Yerevan dialect

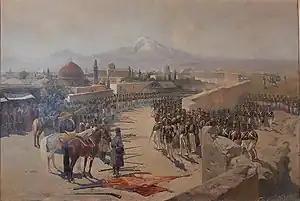
Yerevan Fortress siege in 1827 by the Russian forces marked the transition of Persian rule to Russian rule of Yerevan

For centuries, the current territory of the Republic of Armenia was part of the Persian empire. From the 18th century to 1828, the Erivan khanate occupied the city of Yerevan and its surrounding areas. As a result of long-time Persian control, today Persian words still have considerable presence in both literary and colloquial languages.